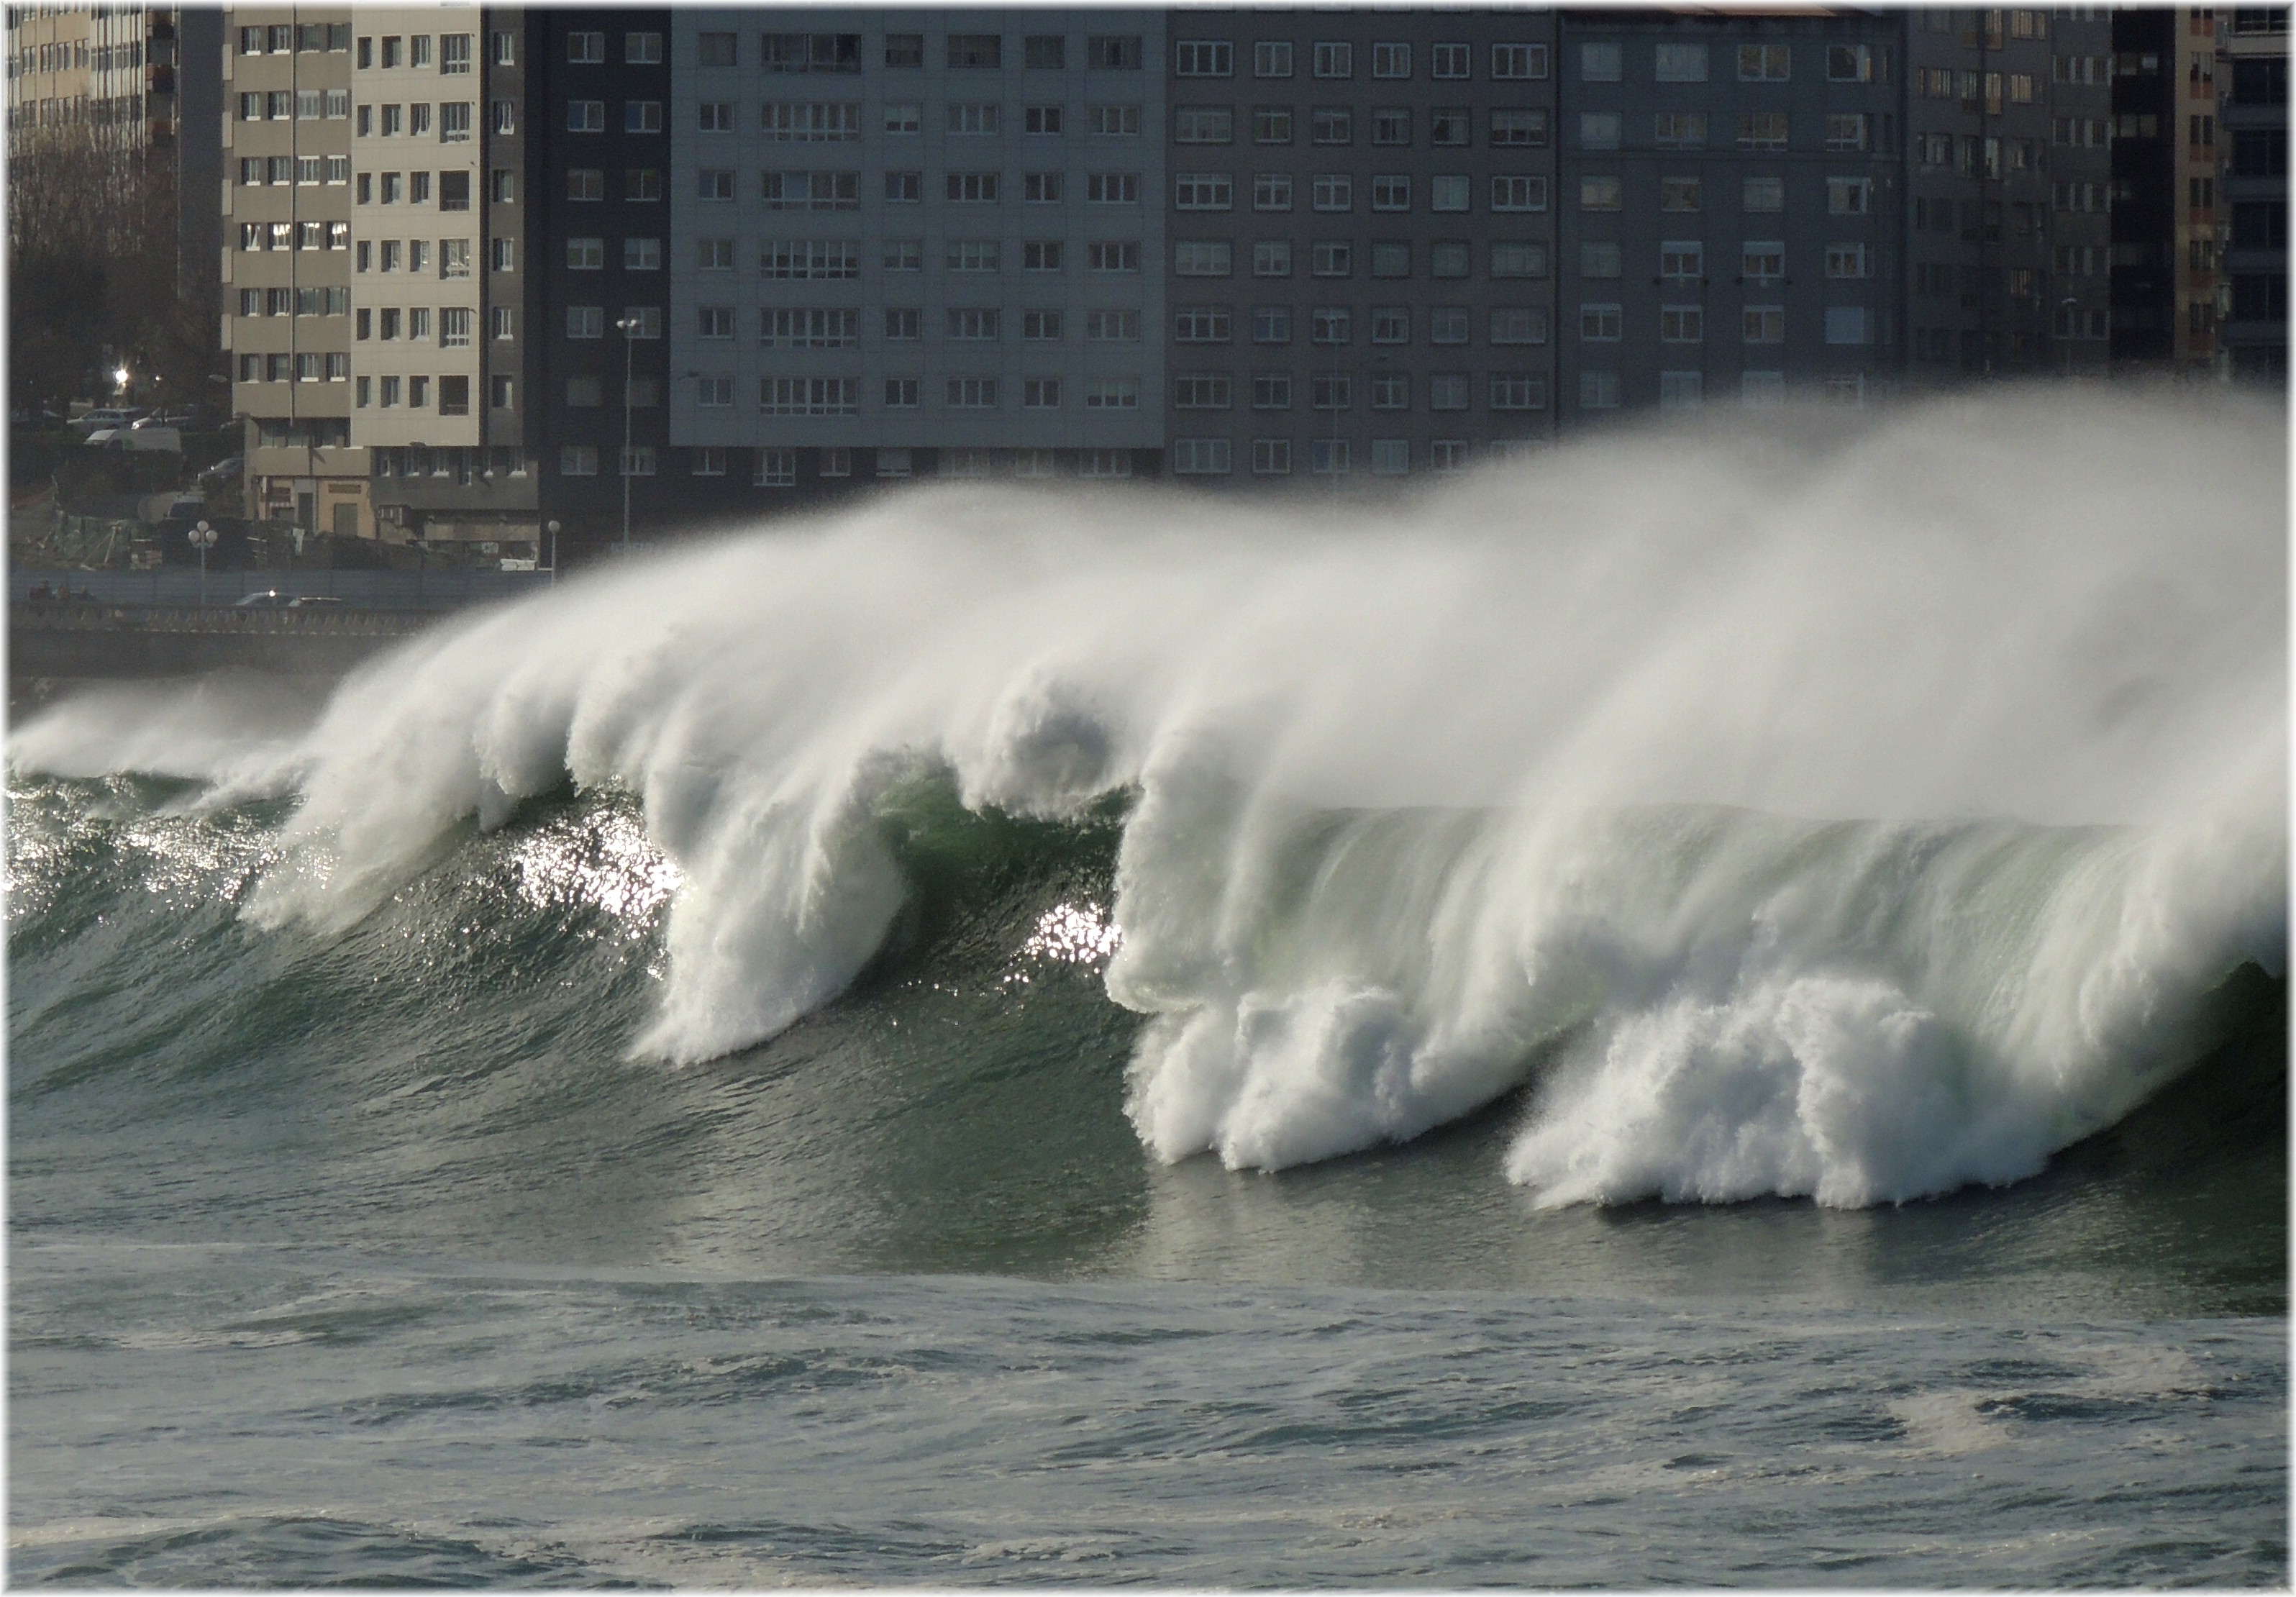
sea, water, ocean, snow, wave, ice, weather, storm, water feature, freezing, atmospheric phenomenon, wind wave